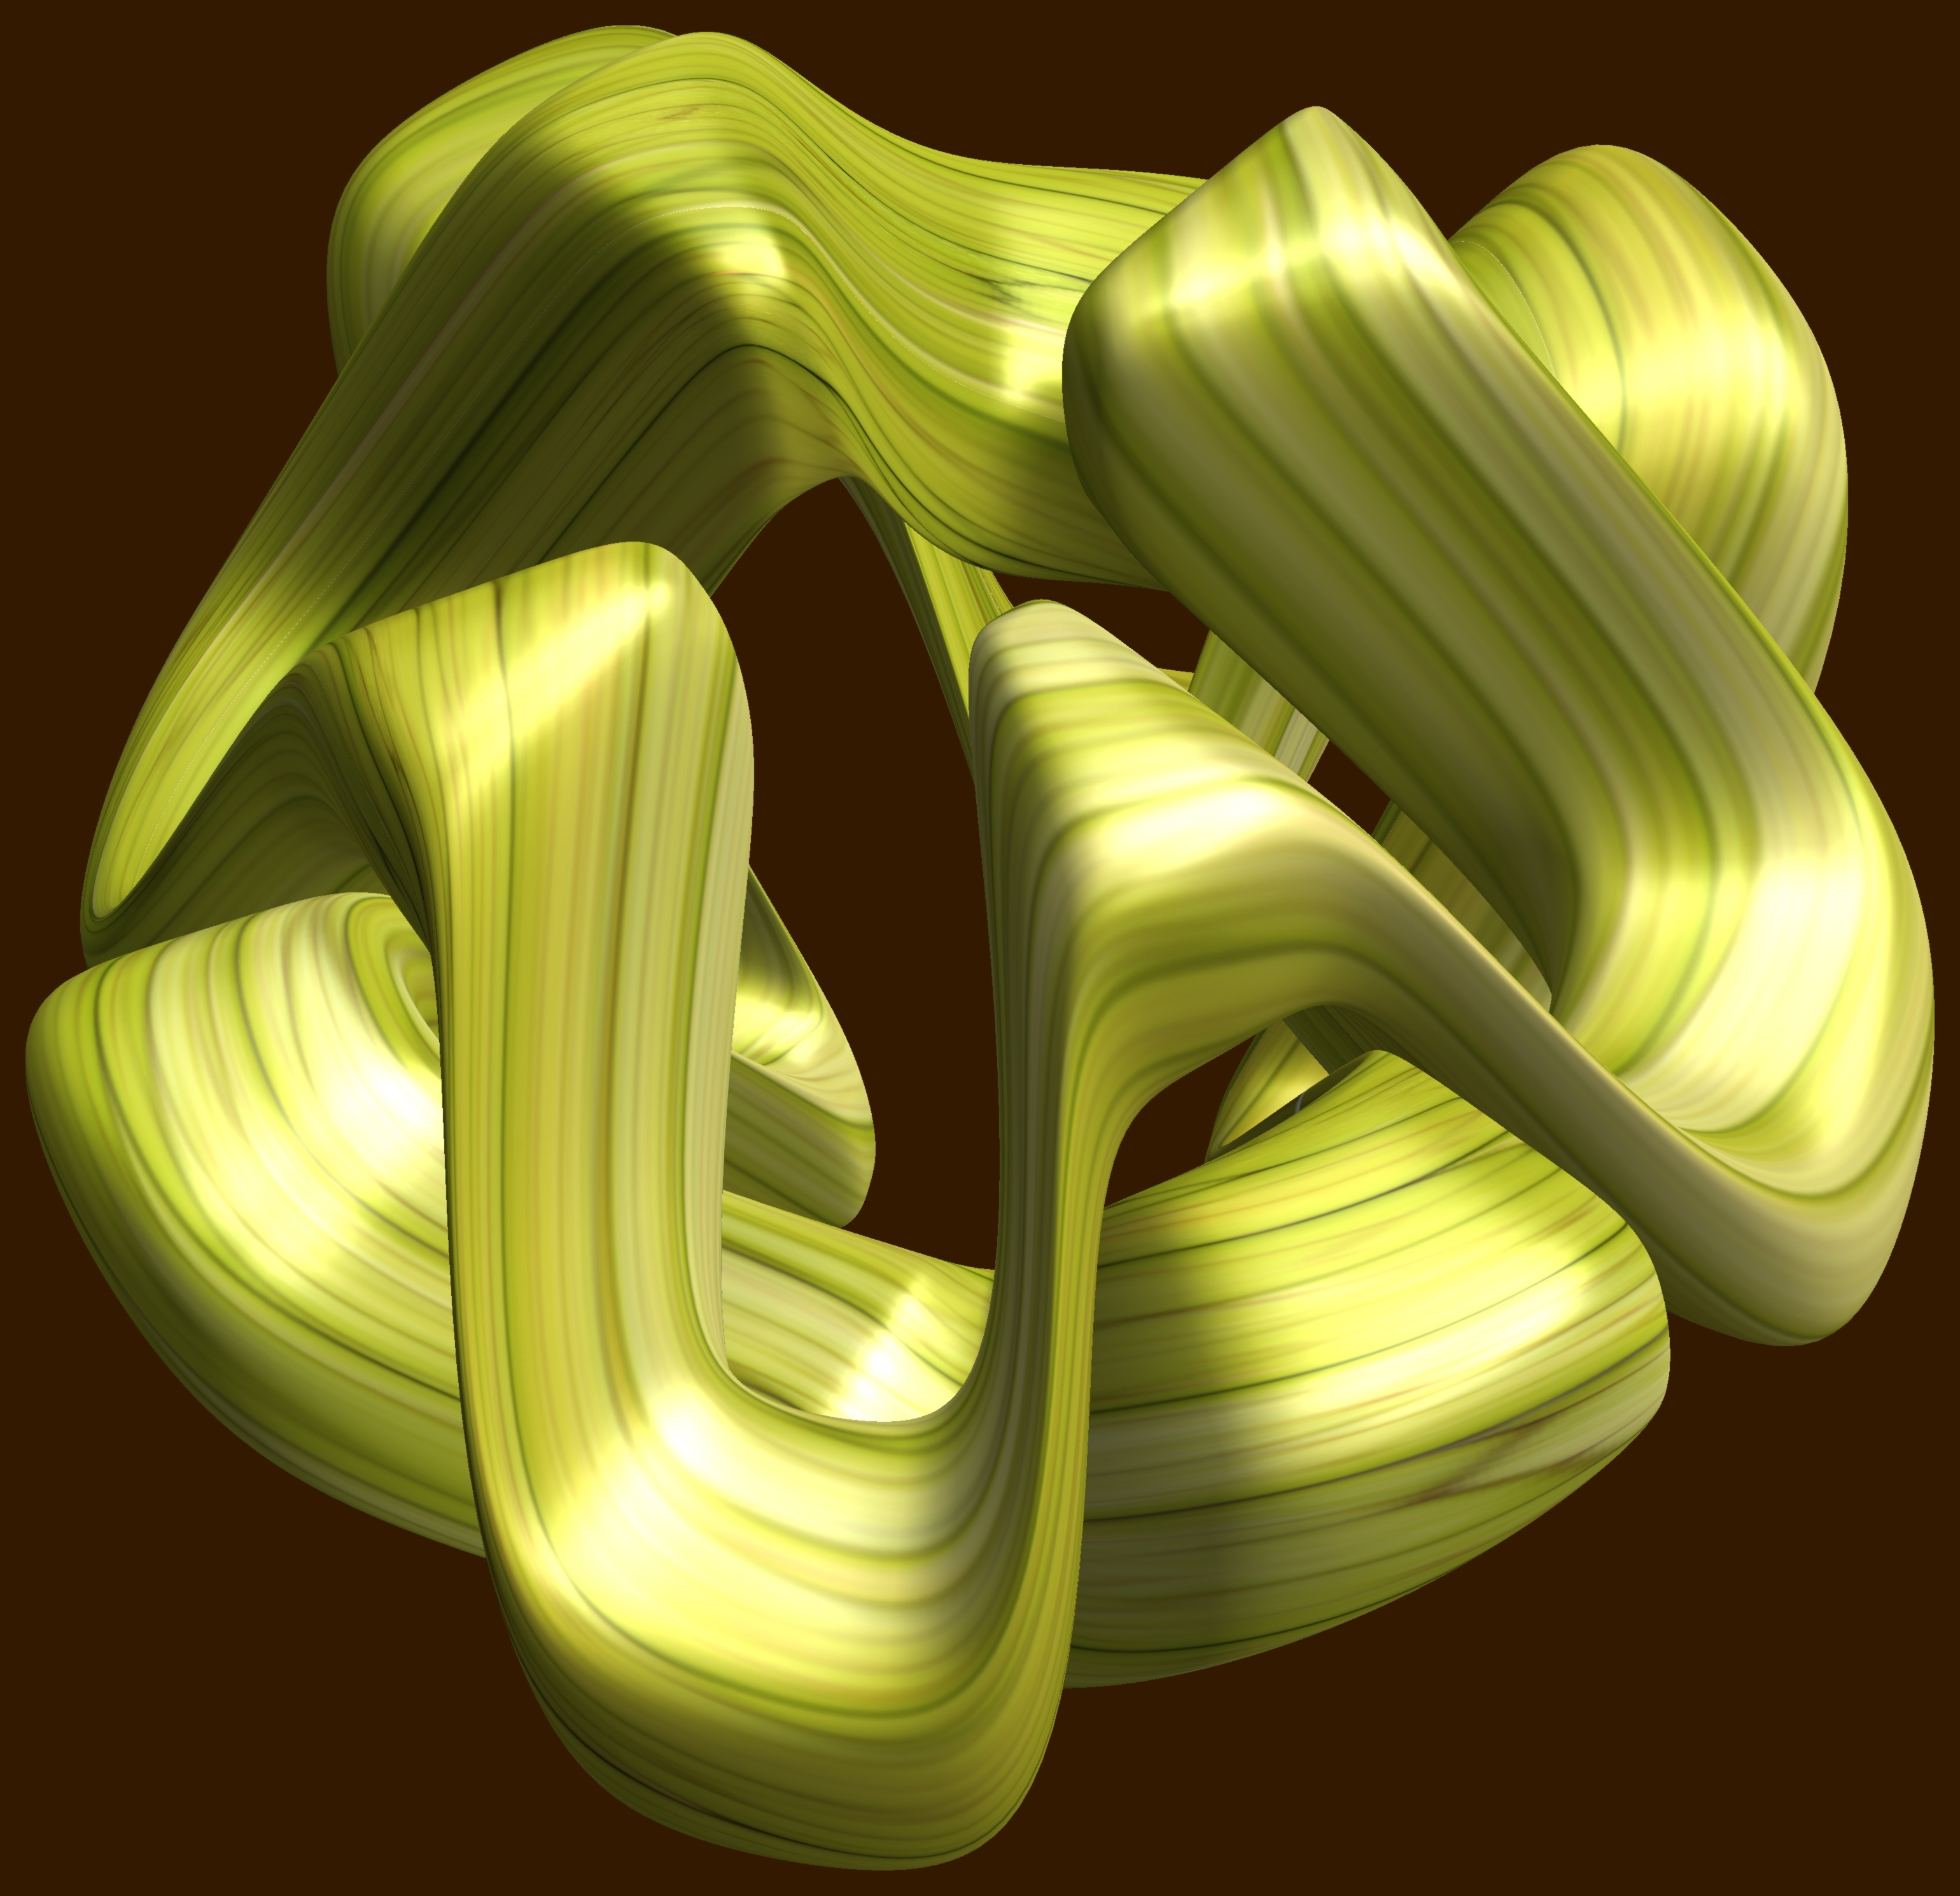
abstract, structure, plant, texture, leaf, flower, pattern, green, produce, geometry, yellow, circle, font, sculpture, illustration, design, symmetry, 3d, graphic, shape, bamboo, torus, mathematica, cg, parametricplot3d, code, program, algorithm, mapping, geometricsculpture, flowering plant, plant stem, computer wallpaper, land plant